Smorgasburg

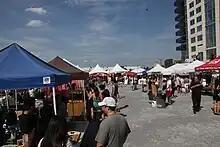
Smorgasburg in Brooklyn, June 2012

Smorgasburg is an open-air food market that originated in Williamsburg, Brooklyn next to the East River.